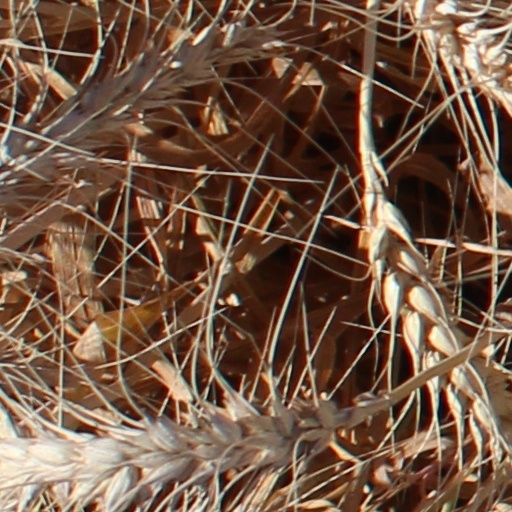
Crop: wheat